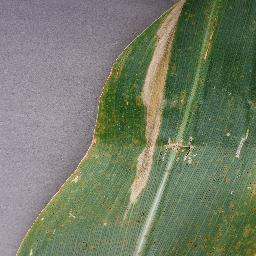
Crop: corn
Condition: (maize)_northern_blight